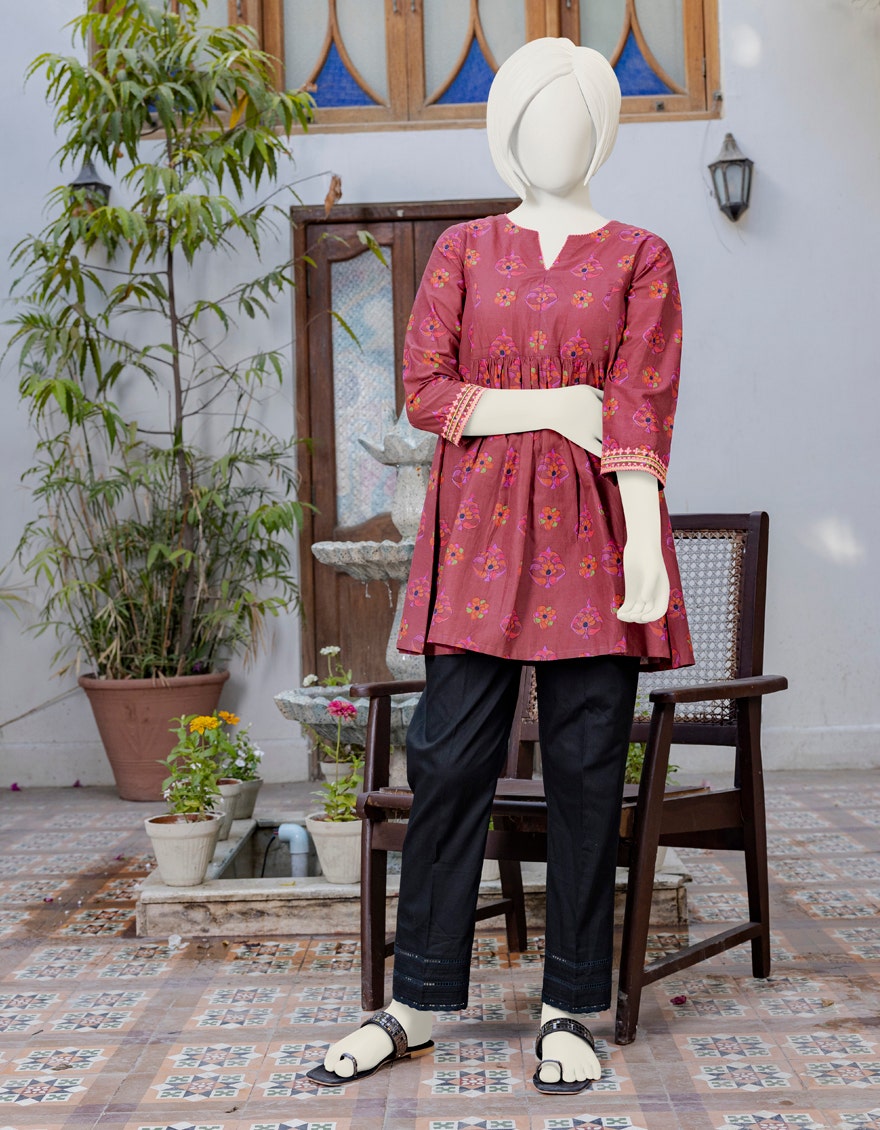
red multi kurta pants